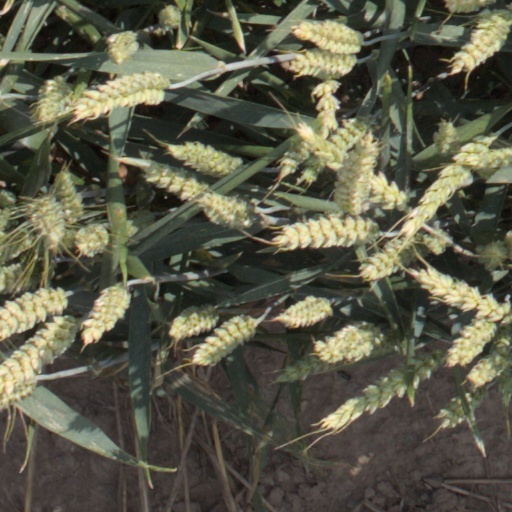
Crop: wheat